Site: brandenburg
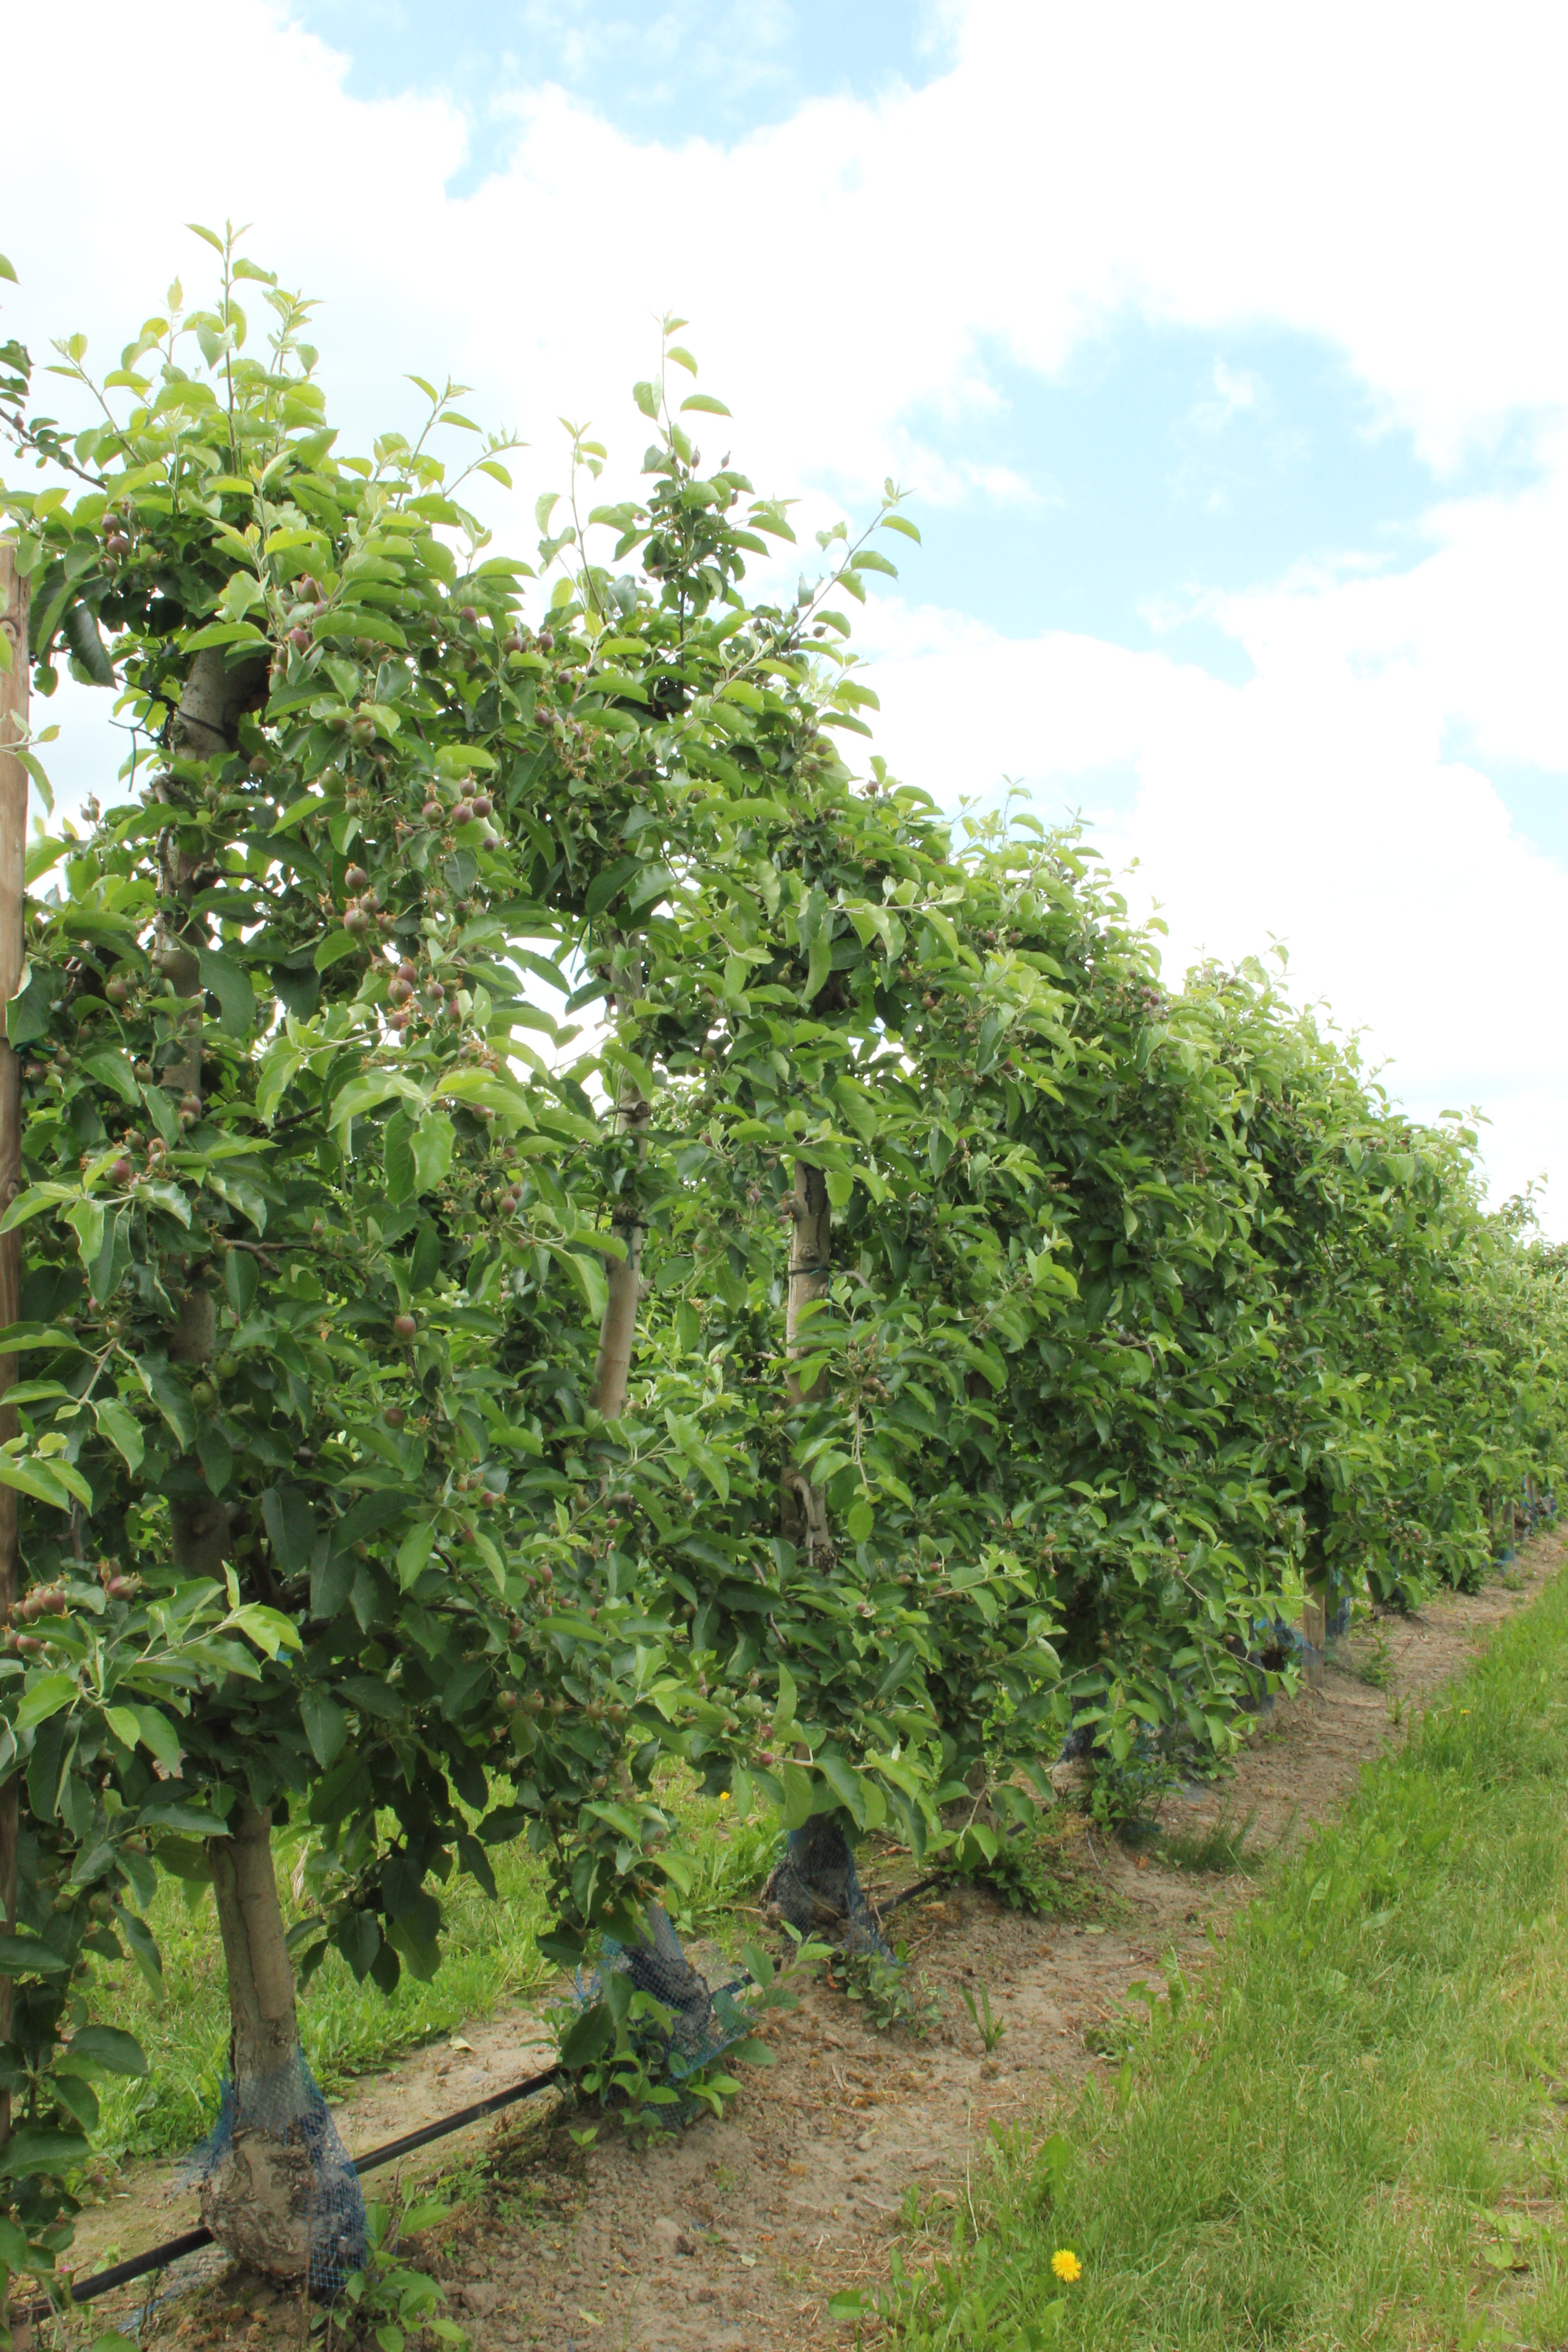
Growth stage (BBCH 72): Development of fruit